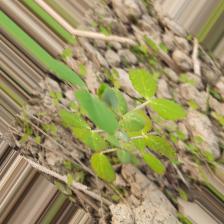
Label: Powdery Mildew